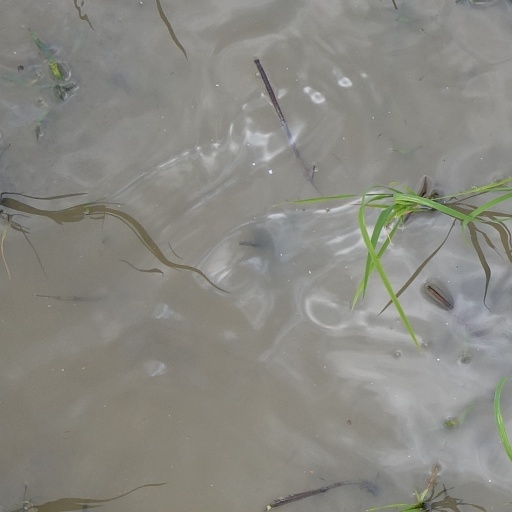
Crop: rice